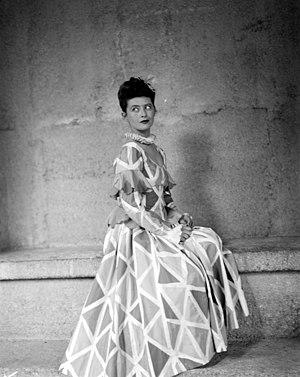
Susi Nicoletti, nom de scène de Susanne Emilie Luise Adele Habersack est une actrice autrichienne.